Stony Brook Seawolves men's basketball

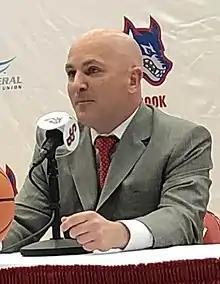
Geno Ford, current Stony Brook head coach

During the earliest years of the program, Stony Brook played at nearby Walt Whitman High School (1960–1962) and Port Jefferson High School (1962–1964). The campus was originally located in Oyster Bay, New York when the school was known as the State University College on Long Island, moving to Stony Brook in 1962.